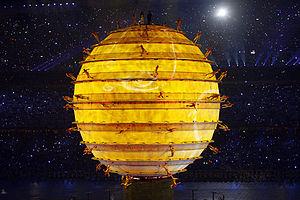
La cérémonie d'ouverture des Jeux olympiques d'été de 2008 est la cérémonie d'ouverture par laquelle ont été lancés les Jeux olympiques d'été de 2008 à Pékin, la capitale de la République populaire de Chine. D'une durée de trois heures, elle a eu lieu le 8 août 2008 dès 20h08 heure locale dans le Stade national de Pékin, construit pour l'occasion.